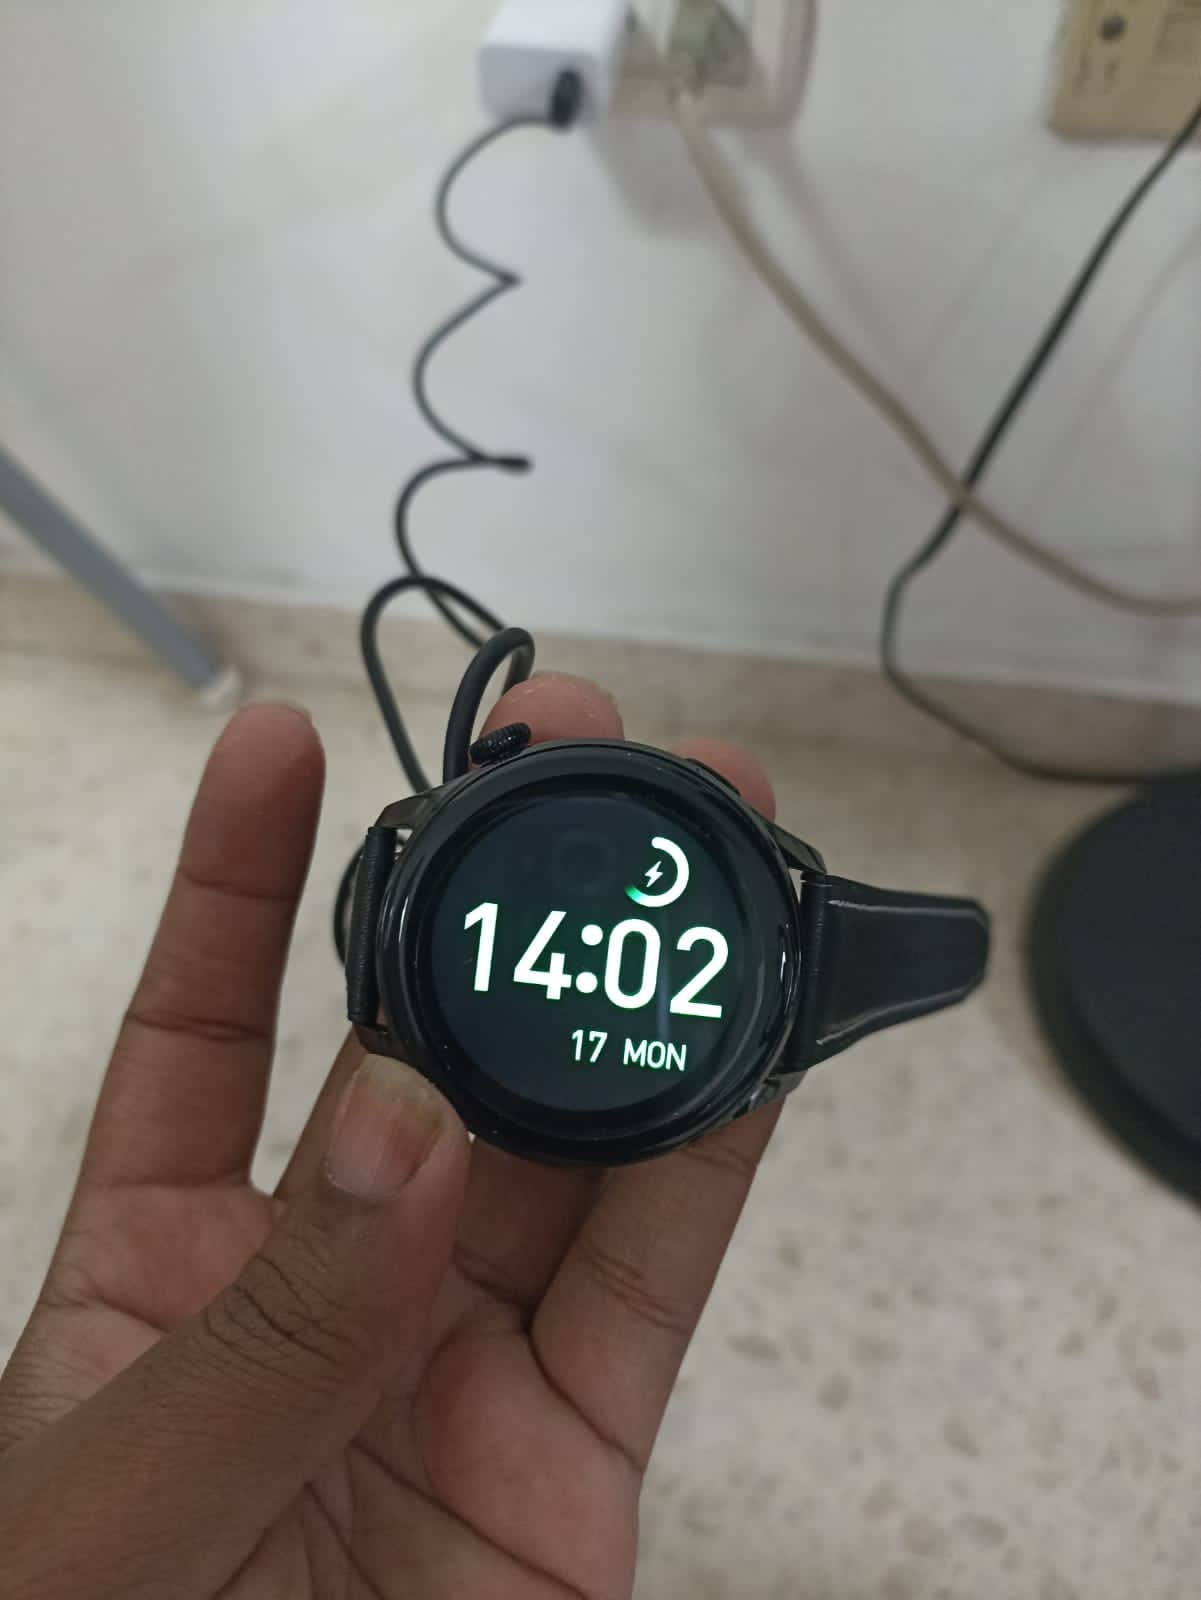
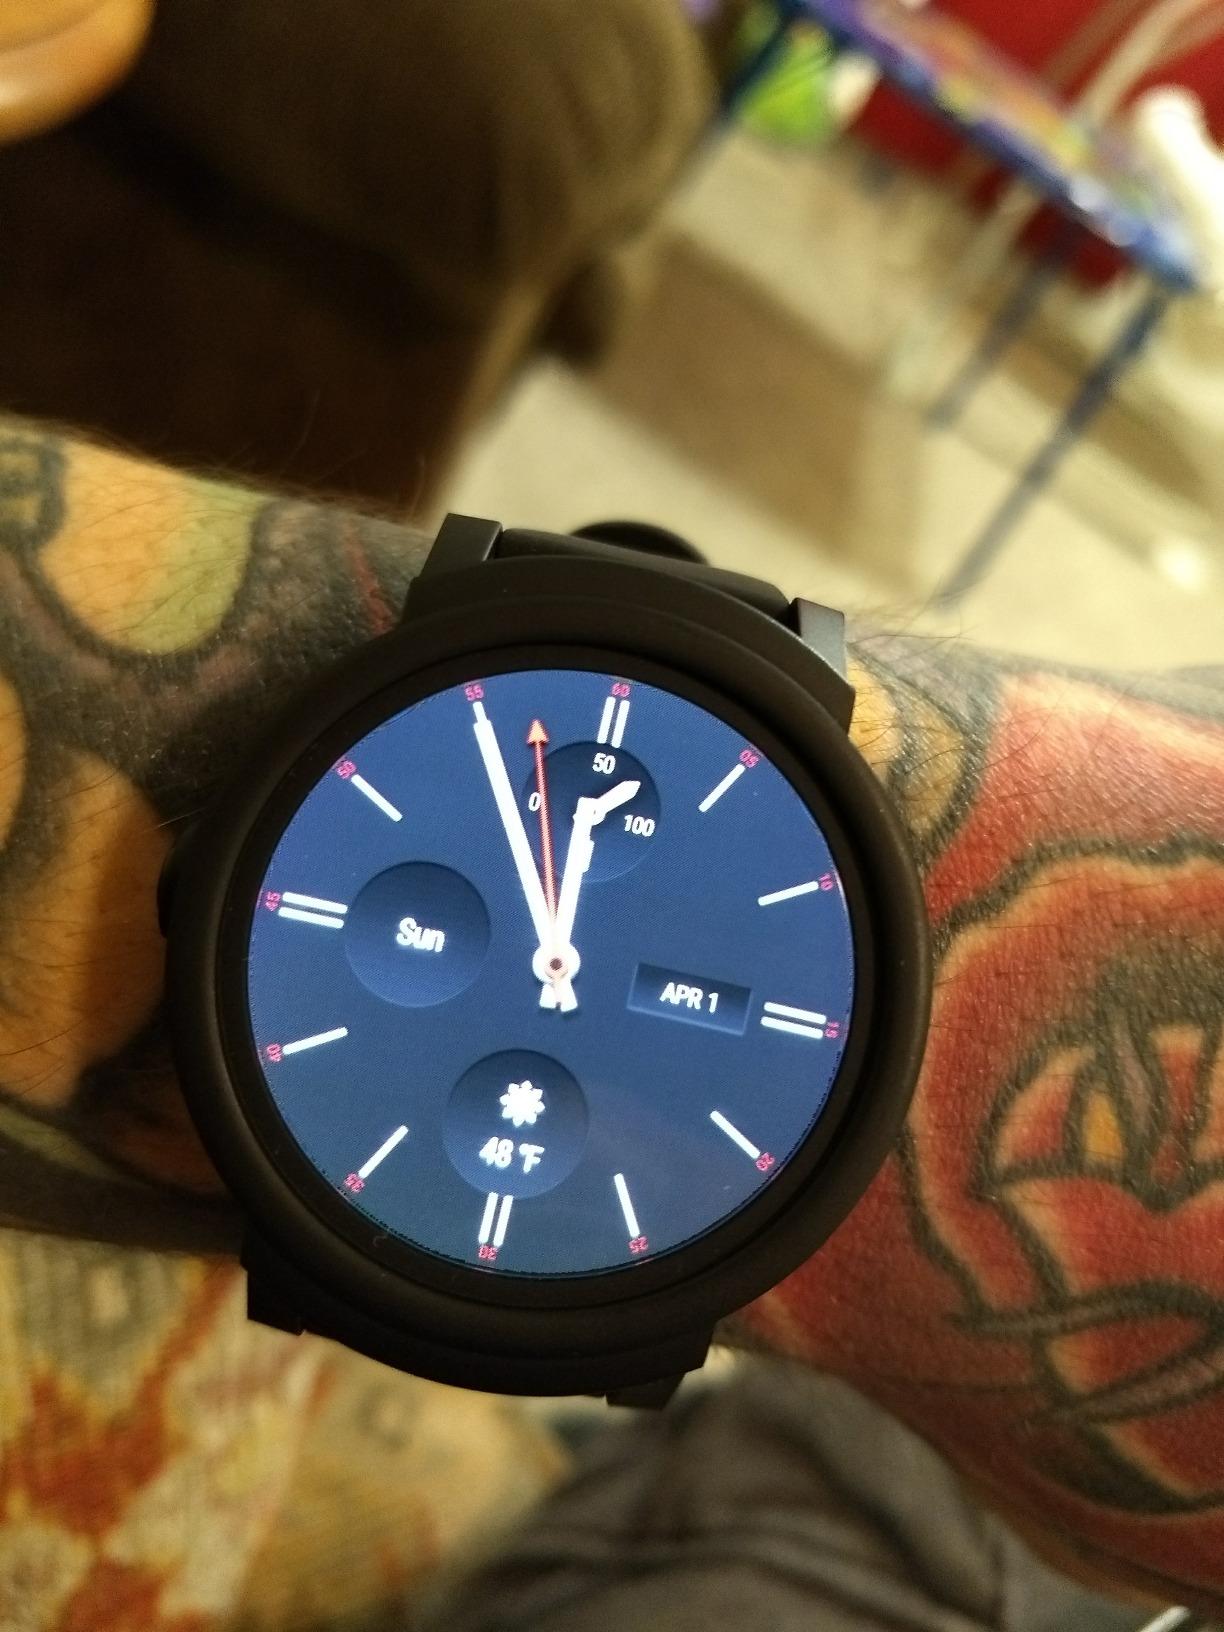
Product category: smartwatch
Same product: no